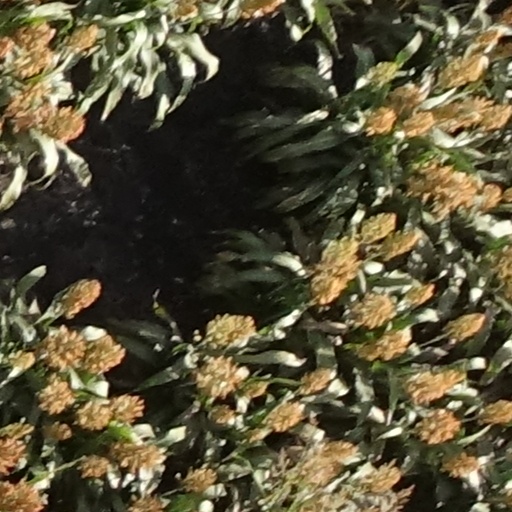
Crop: sorghum